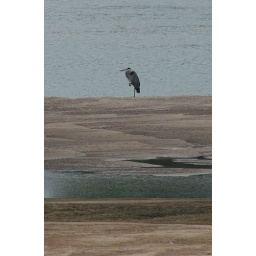
8/7/10 A blue heron rests on a sand bar in the river.